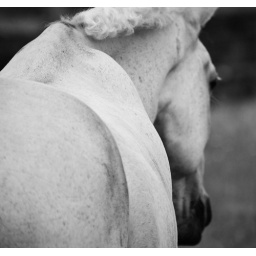
Scouting for &amp;quot;animals - domestic&amp;quot; for this week's 52 themes. A white horse in a paddock on Truleigh Hill.